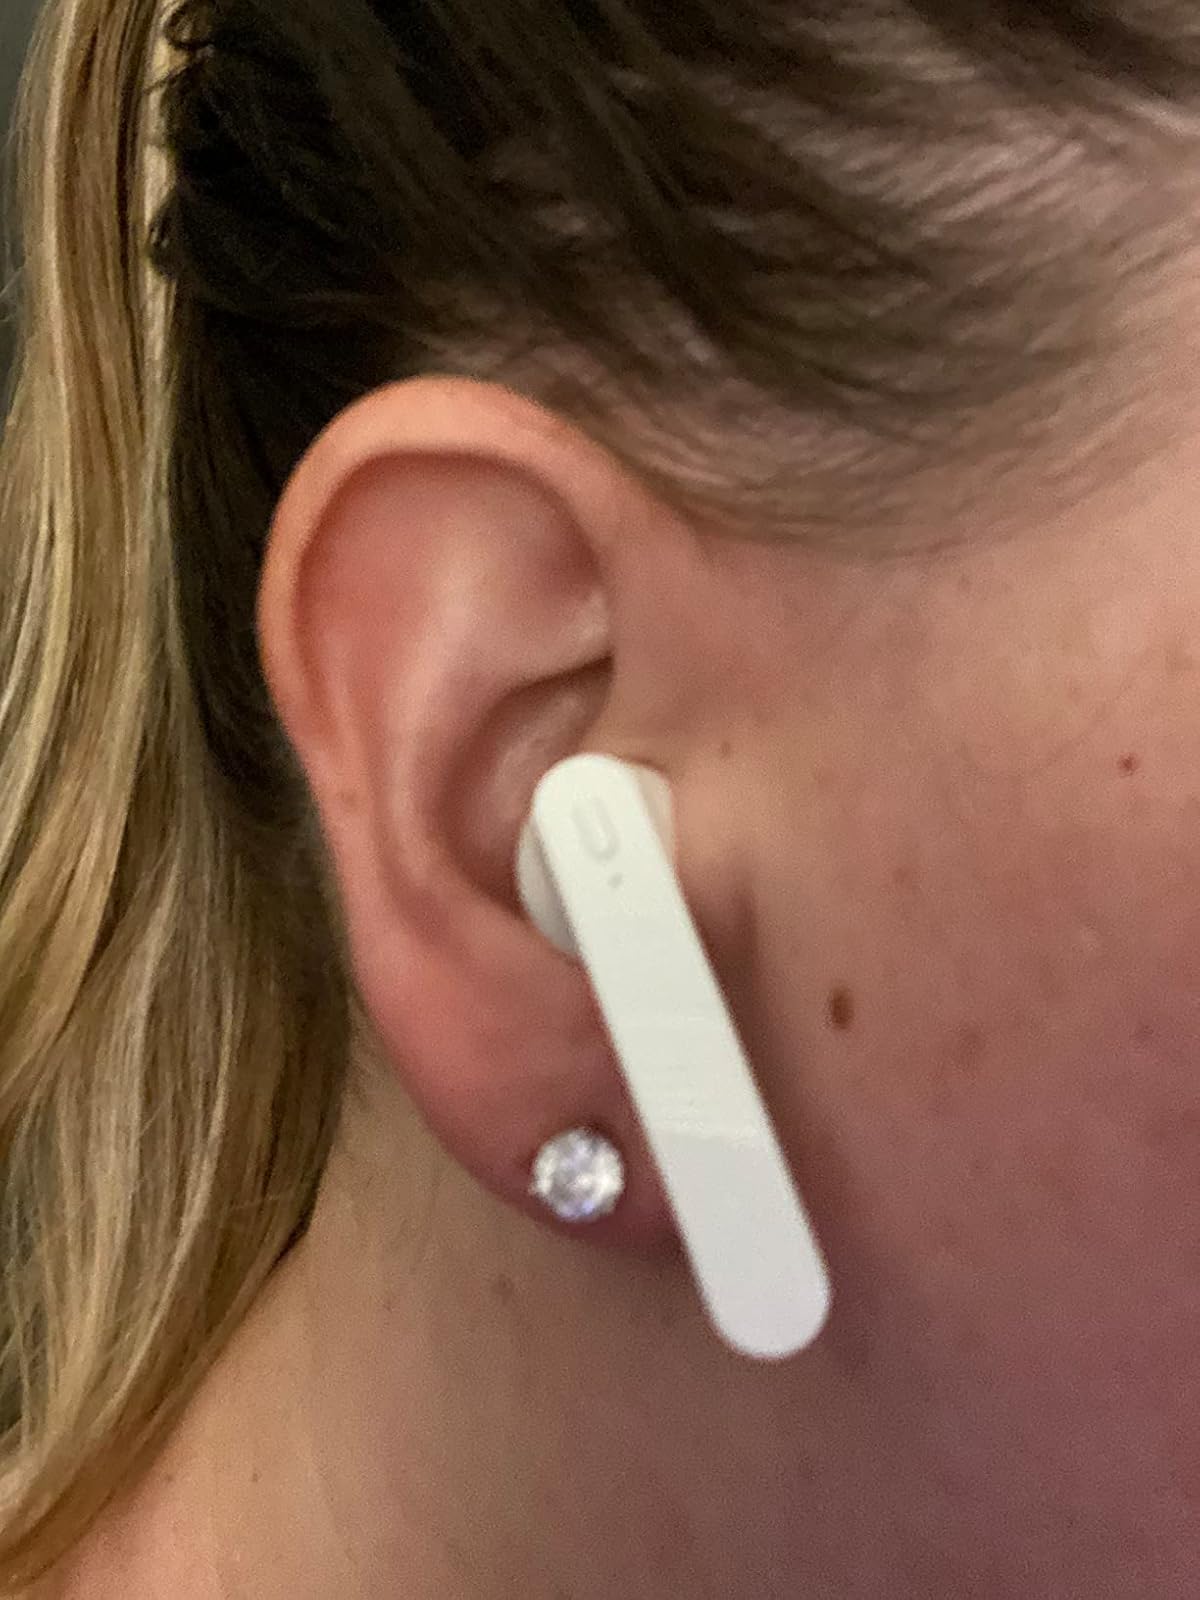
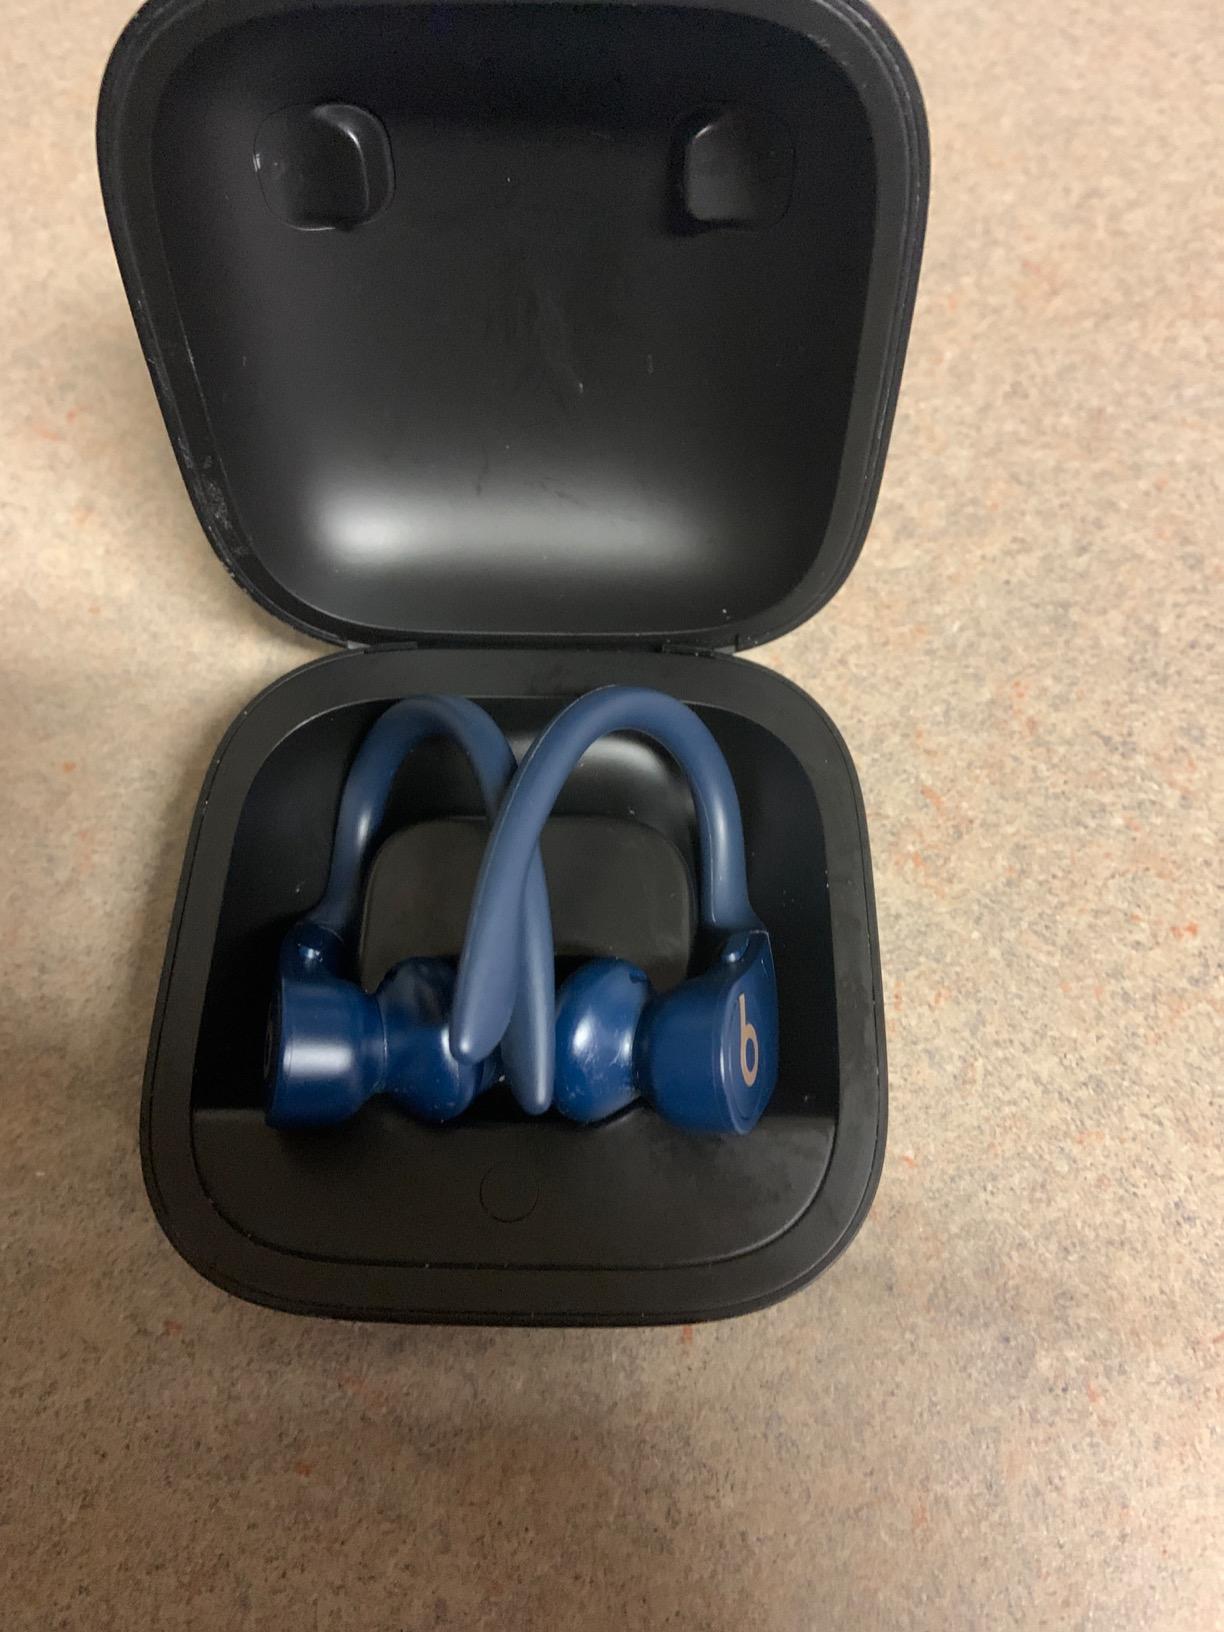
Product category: earbuds
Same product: no